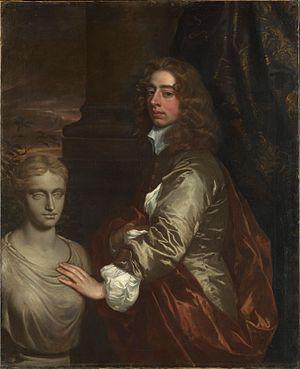
La circonscription de Tewkesbury est une circonscription située dans le Gloucestershire et représentée à la Chambre des Communes du Parlement britannique.
Henry Capel, 1ᵉʳ baron Capel de Tewkesbury KB, PC était un homme politique Anglais qui a siégé à la Chambre des communes entre 1660 et 1692.